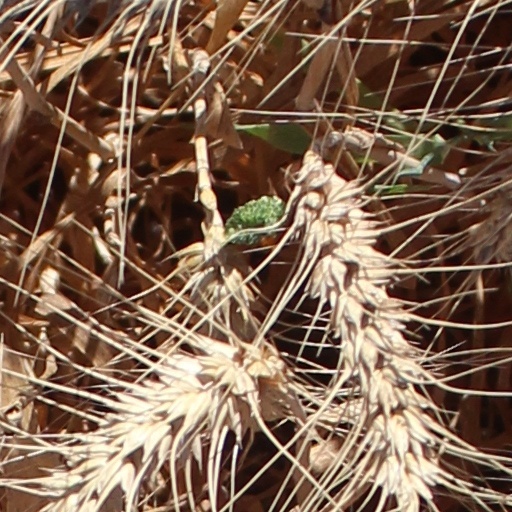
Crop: wheat